Oslo Kongsgård estate

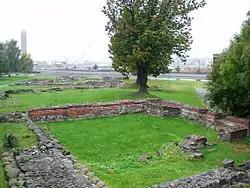
Ruins of the former royal estate in Oslo

The Oslo Kongsgård estate (Norwegian: "Oslo kongsgård") was a royal residence and fortified Kongsgård estate located in the Oslo, Norway. The ruins of the former estate and its buildings can today been seen in Middelalderparken in Old Town of Oslo.